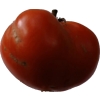
Label: tomato